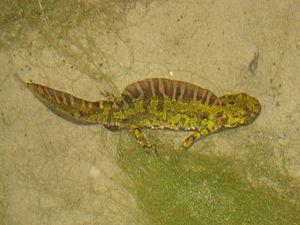
Triturus marmoratus, le Triton marbré, est une espèce d'urodèles de la famille des Salamandridae.